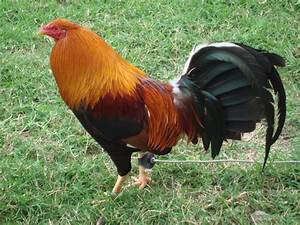
Label: gallina